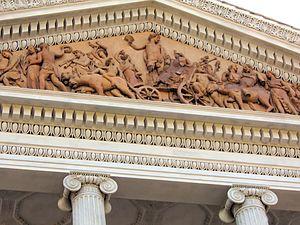
Le terme italien terracotta désigne le matériau qui permet de fabriquer des objets divers : tuiles, vases, sculptures...